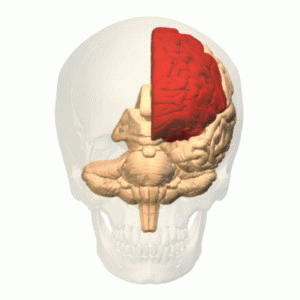
Animation tridimensionnelle du cerveau humain montrant le lobe frontal gauche en rouge à l'intérieur d'un crane rendu transparent. L'hémisphère cérébral droit n'est pas montré afin de mieux mettre en valeur le gauche. Le Cortex cingulaire antérieur est parfois inclus dans le lobe frontal (par ex. [5]). D'autres auteurs en font une partie du Système limbique (par ex. [6]). Dans cette animation, c'est cette seconde option qui a été privilégiée, car elle est utilisée dans différents livres de référence (Talairach and Tournoux (1988)[7] et Ono (1990)[8]). Magyar: Az emberi agy bal féltekéről készült forgó számítógépes animáció. A pirossal jelölt rész a homloklebeny. 日本語: 左前頭葉を様々な角度から表示したアニメーション。右大脳半球は透明にしてある。前部帯状皮質（ACC）は、ある著者は前頭葉の一部として扱い(例)、また別の著者は辺縁葉の一部として扱う(例)。当アニメーションでは、タライラッハのオンライン脳地図（Talairach and Tournoux (1988), [9]）およびOno(1990)[10]の分類に従い、前部帯状皮質は辺縁葉の一部として扱っている。 ポリゴンデータはLife Science Databases(LSDB)の作成しているBodyParts3Dより。 Română: O animație rotativă a creierului uman prezentând lobul frontal stâng în roșu în cadrul unui craniu semitransparent. Cortexul cingular anterior (CCA) este uneori inclus de asemenea în lobul frontal. Alți autori încadrează CCA-ul ca parte a lobului limbic. Tiếng Việt: Hình ảnh động mô phỏng nửa phần não người nằm bên trong hộp sọ với vùng được tô đỏ là thùy trán.